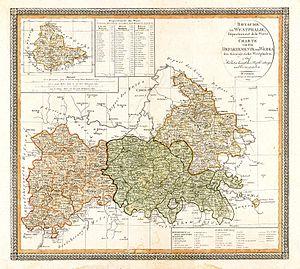
Le département de la Werra était un département du royaume de Westphalie. Son chef-lieu était Marbourg. Il devait son nom à la Werra qui, après sa confluence avec la Fulda à Hann. Münden, donne naissance à la Weser.